COVID-19 pandemic in Bosnia and Herzegovina

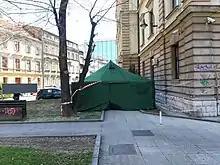
Triage tent located in Sarajevo during the COVID-19 pandemic

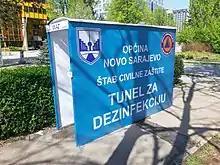
Disinfection tunnel located in municipality of Novo Sarajevo

On 11 March, the Federation of Bosnia and Herzegovina, had enacted a 2-week shutdown of all schools, high schools and universities to contain the spread of the virus, which was later prolonged by all cantons.